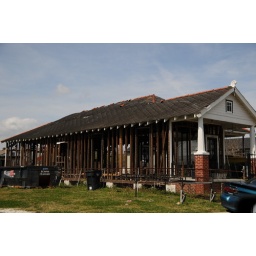
It's amazing how they keep the roof and door and gut everything in between